Military Police Corps (United States)

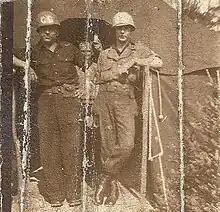
The man standing on the left side of this picture, which was taken in post-WWII Germany, is a West German policeman (at a time when West Germany's police force was just officially created), while the other, standing on the right side, is a Lithuanian-German member of the US Army Military Police.

During World War II, Military Police schools were established at Camp Gordon, Fort Benjamin Harrison, with the Military Police Replacement Center established at Fort Custer. MPs also trained for port security at Fort McHenry. Military Police soldiers moved traffic along the Burma Road, supported amphibious operations on Normandy beachheads, and managed enemy prisoners of war from Italy to the South Pacific.